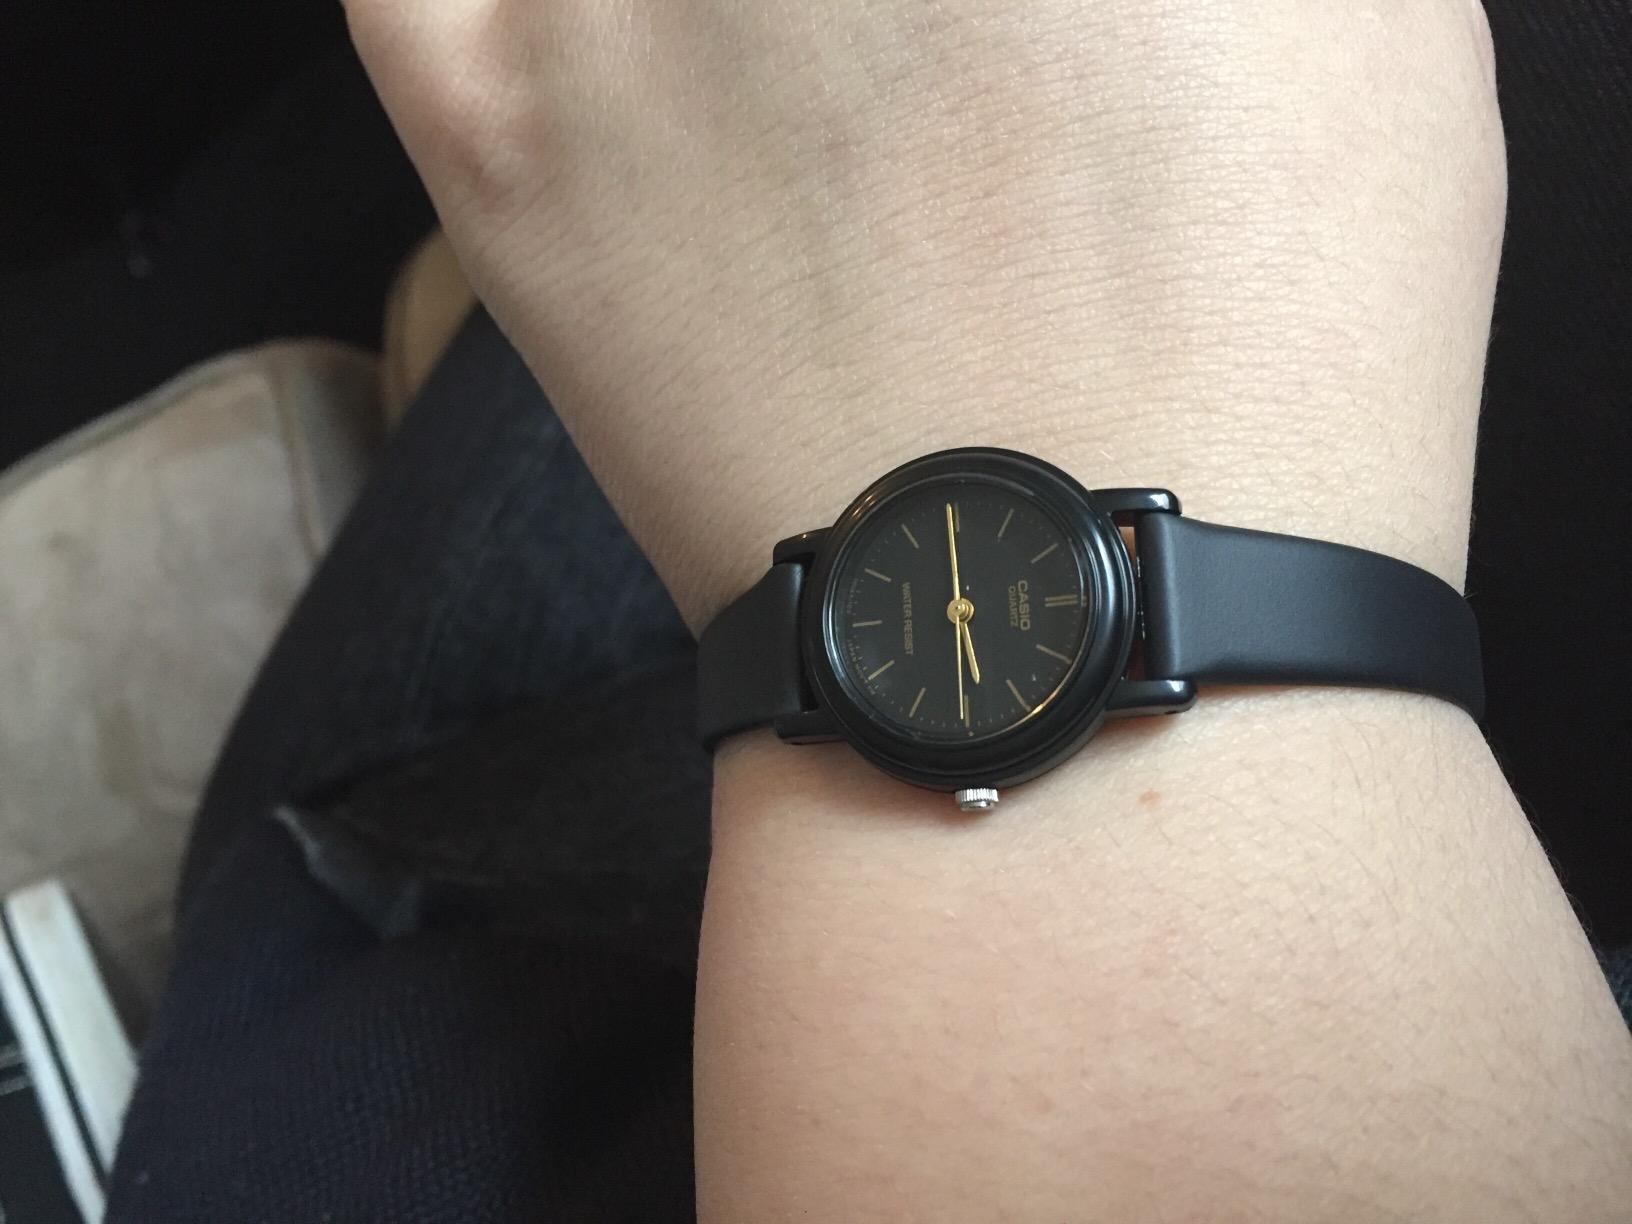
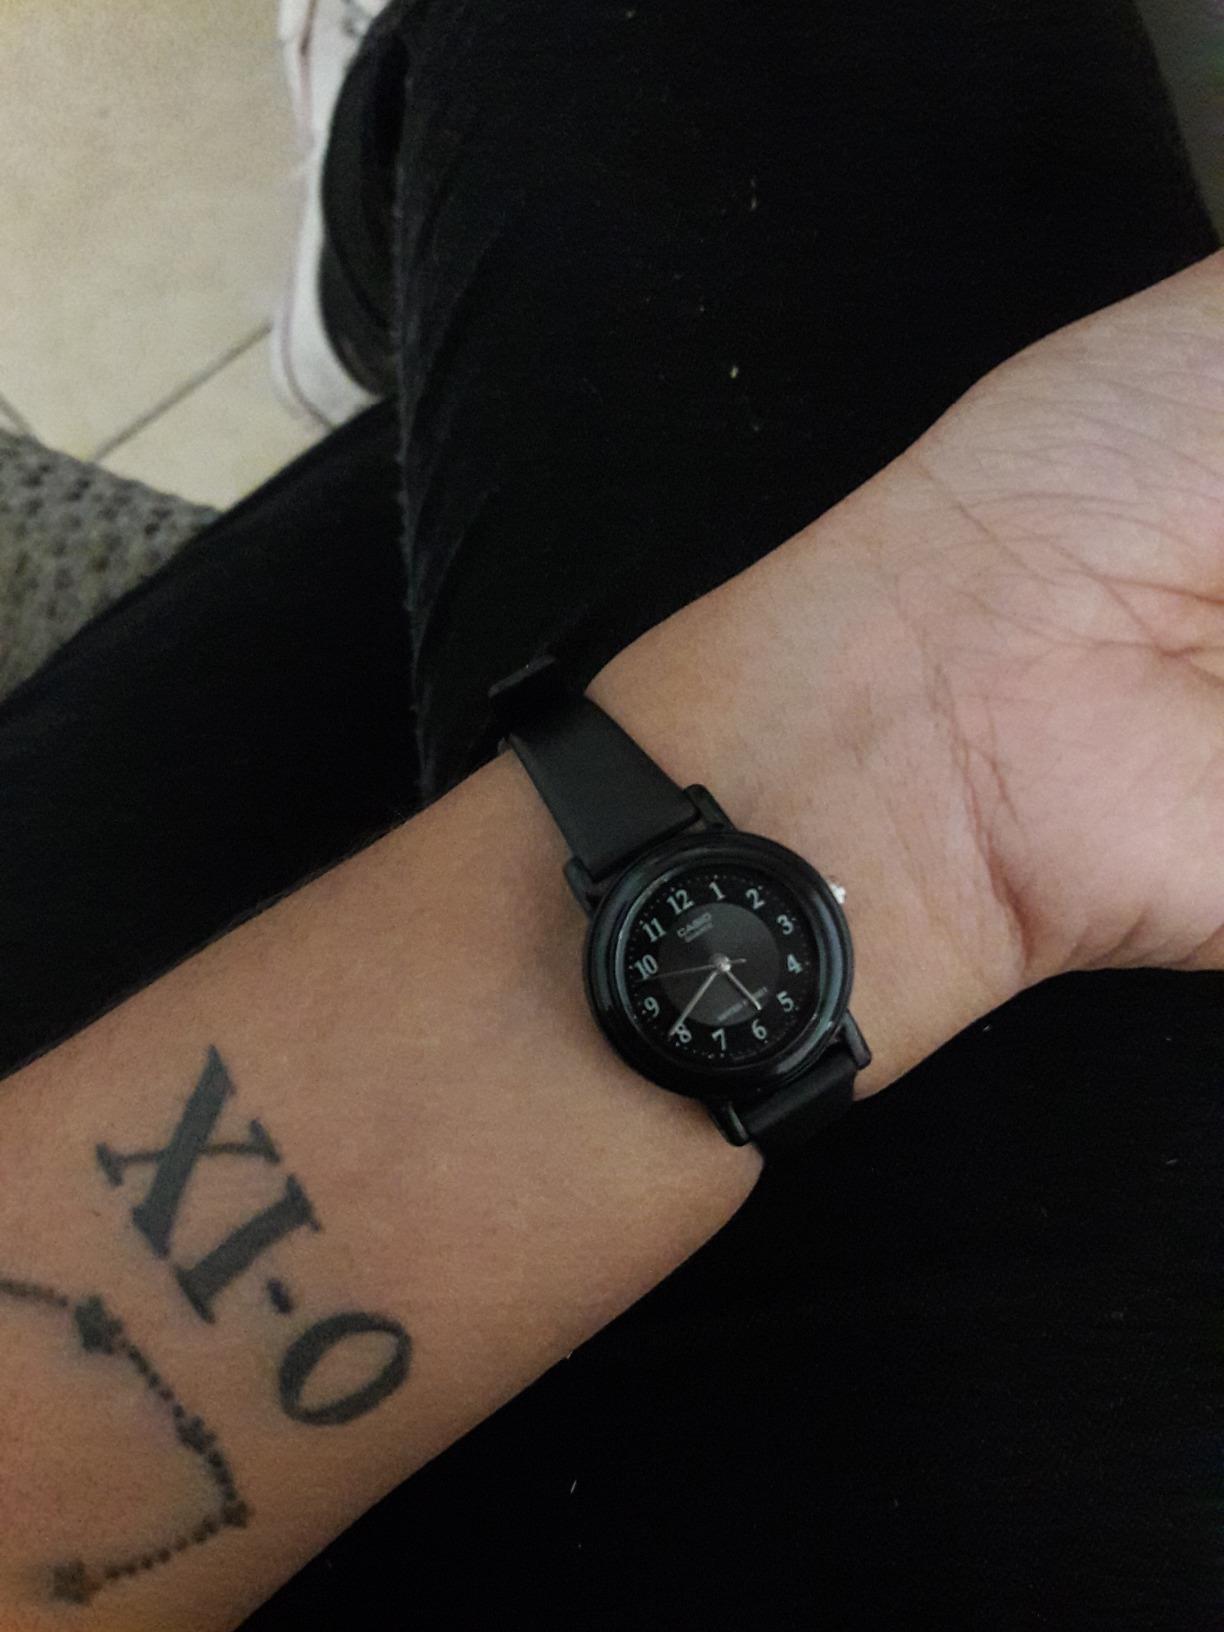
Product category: accessories_watch
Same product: no